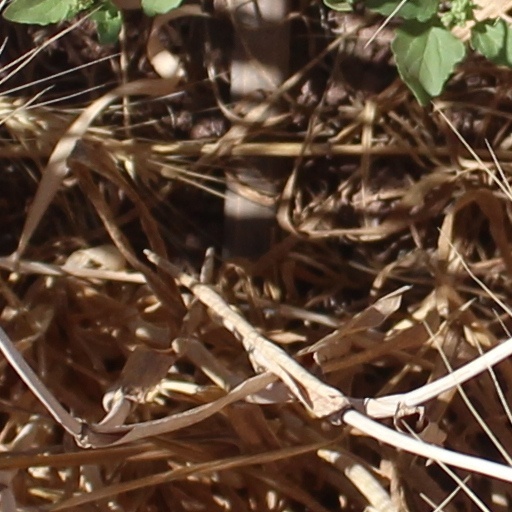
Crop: wheat